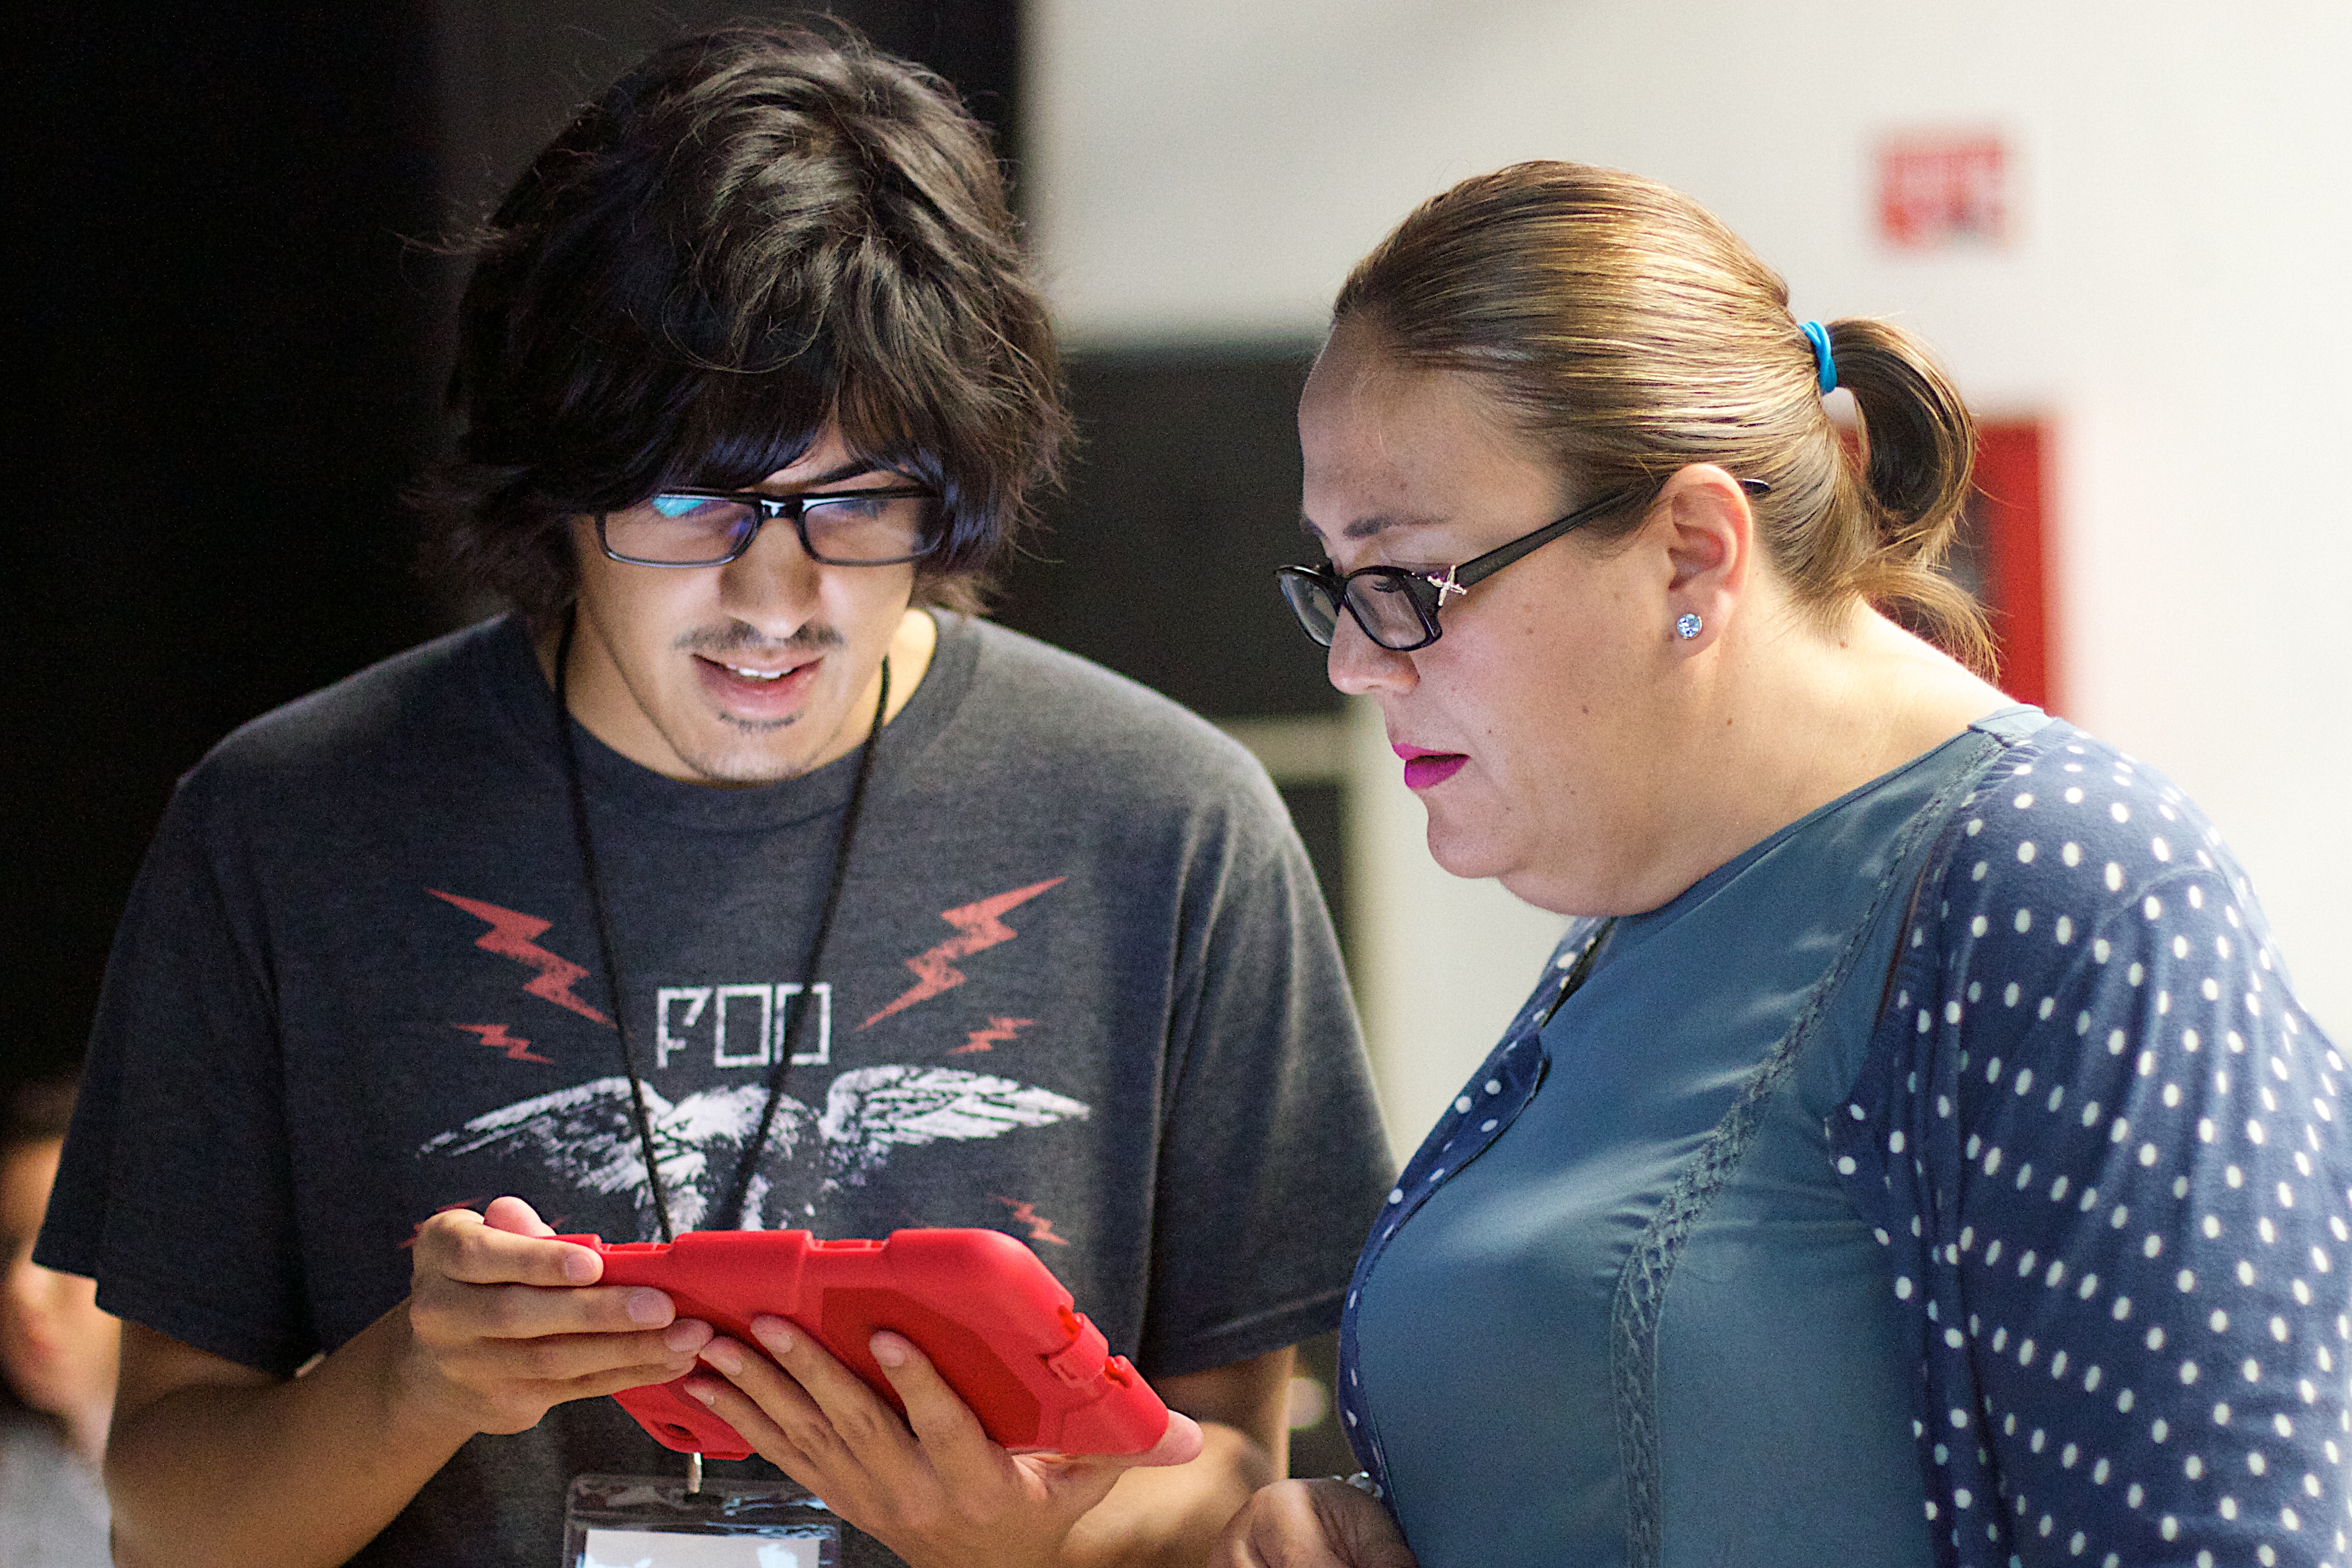
conversation, glasses, udgagora